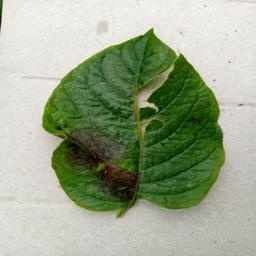
Etiqueta: Late Blight